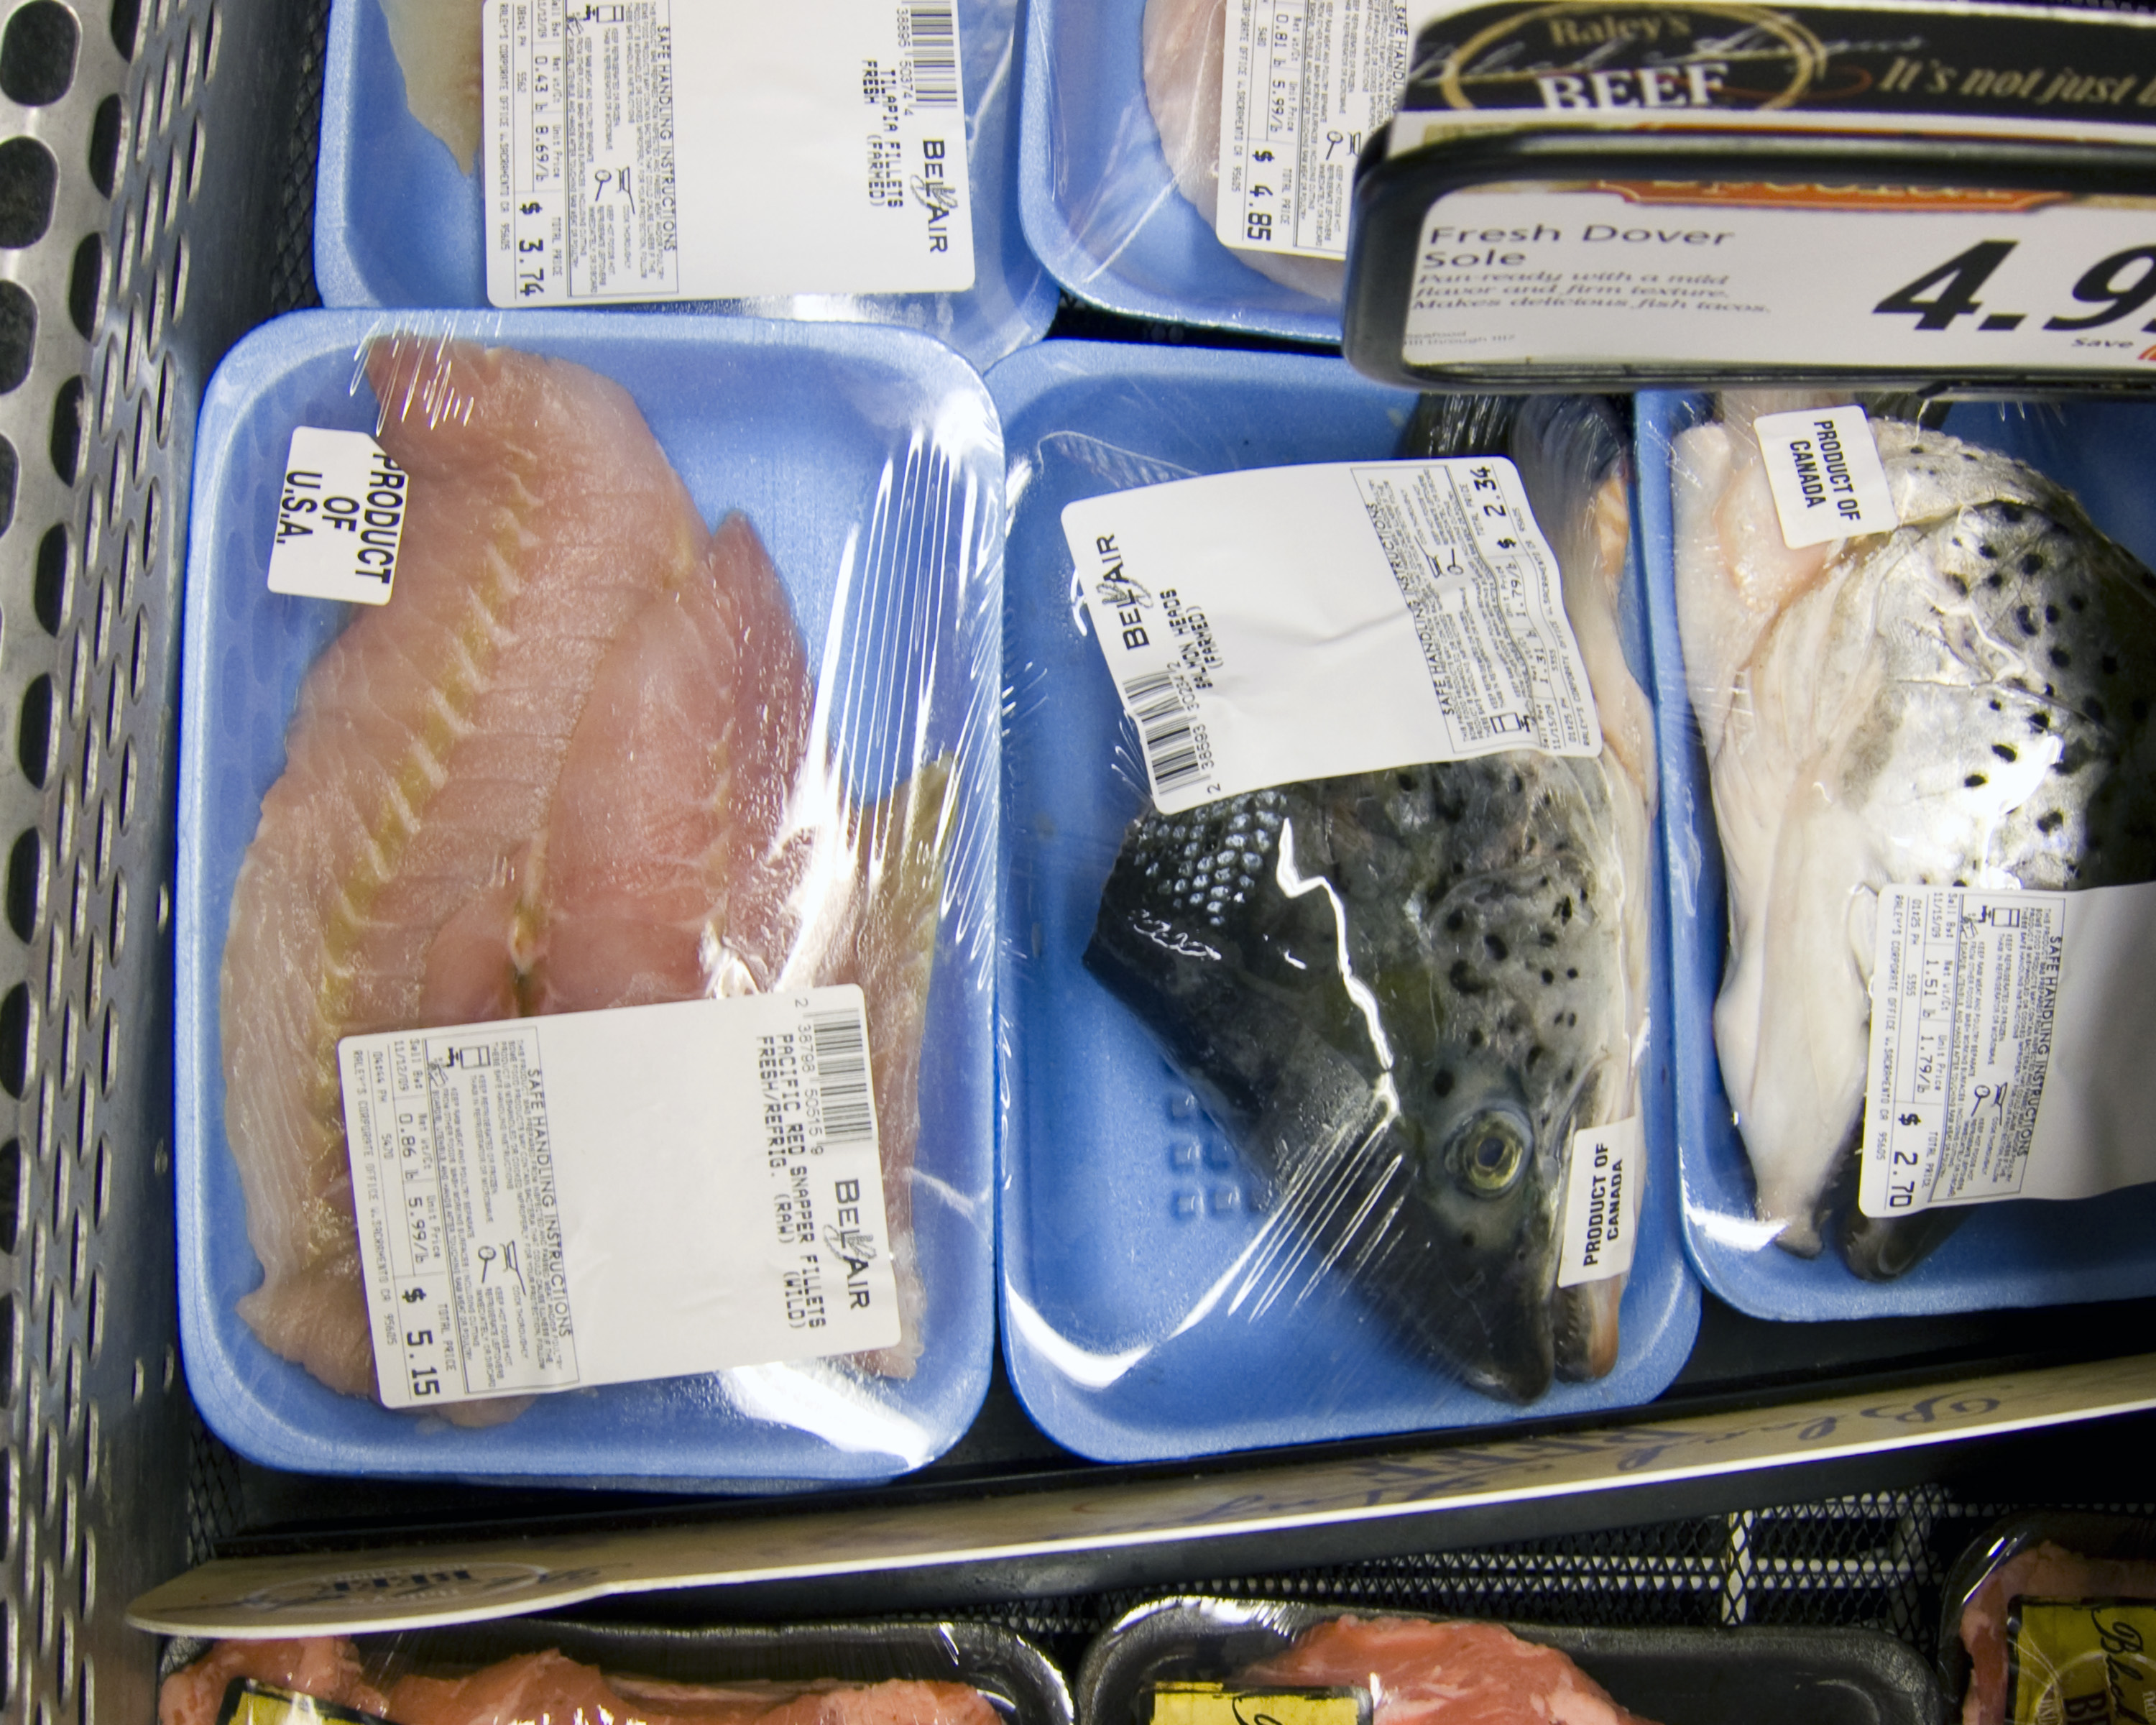
food, seafood, fish, sense